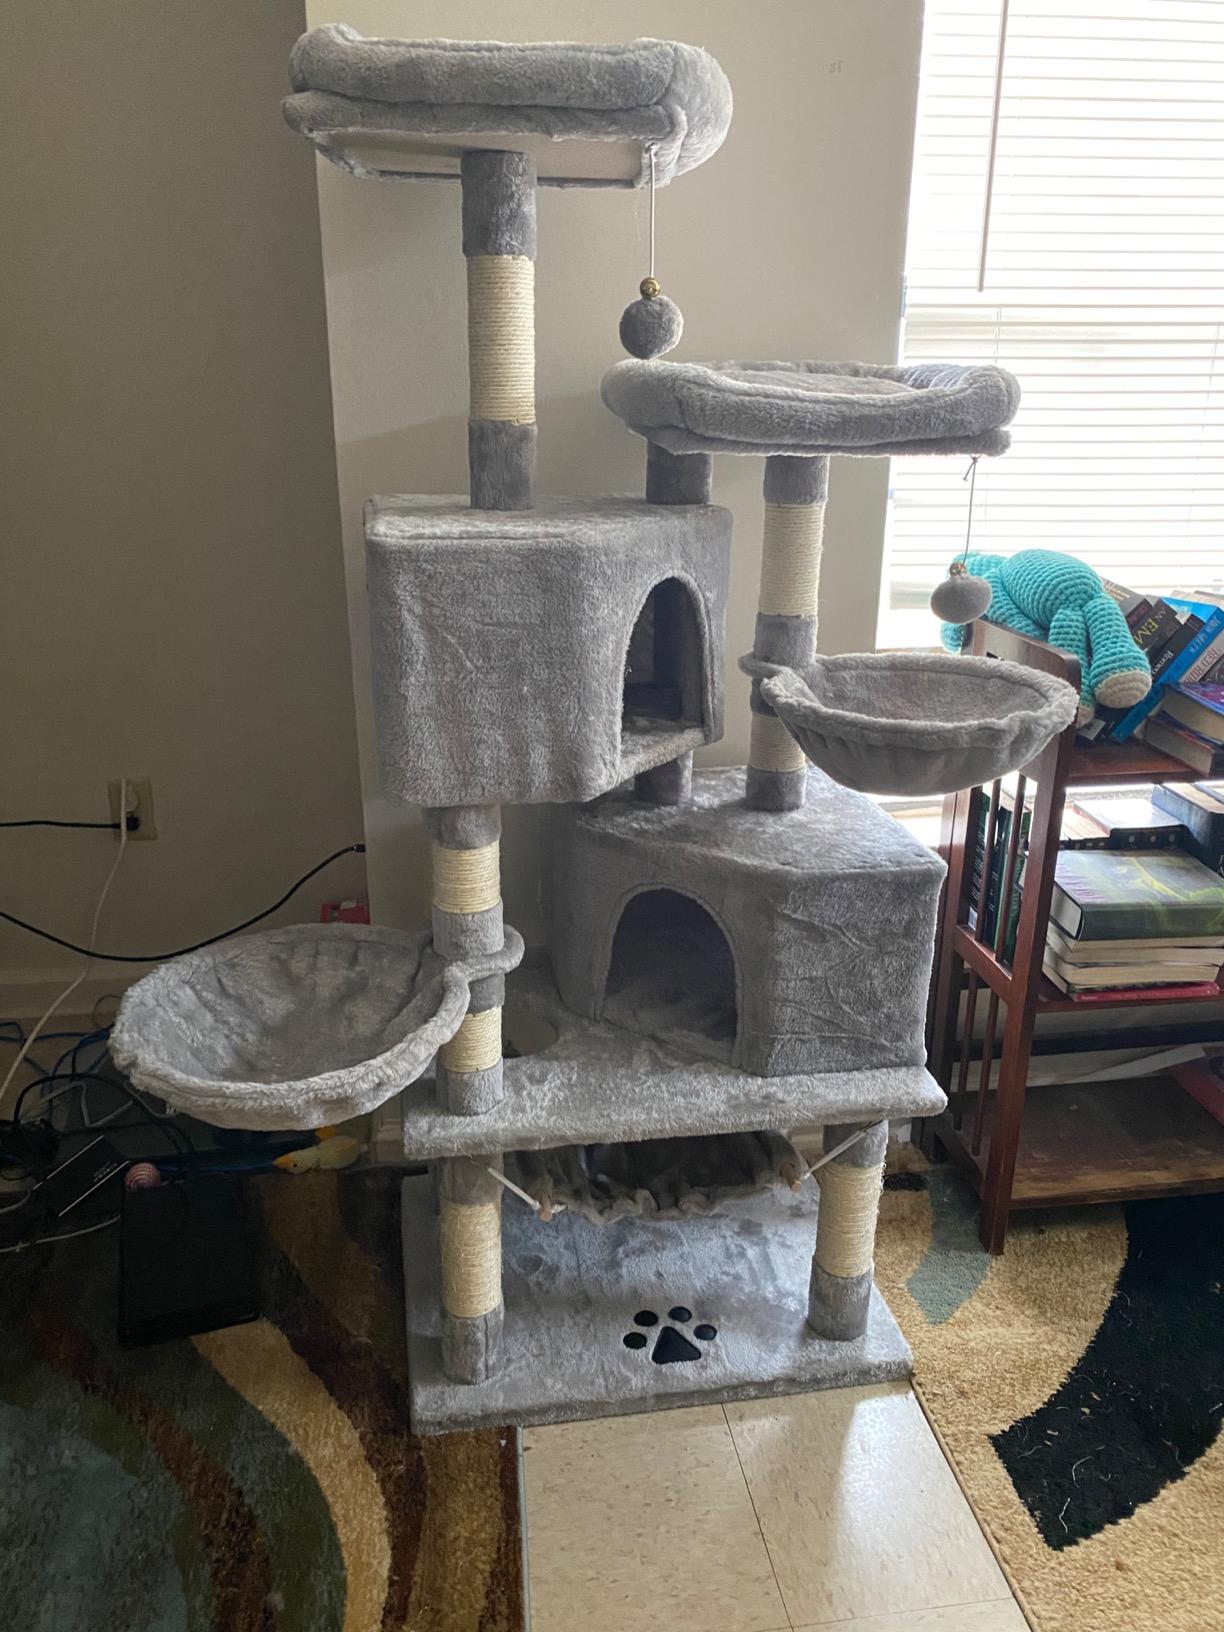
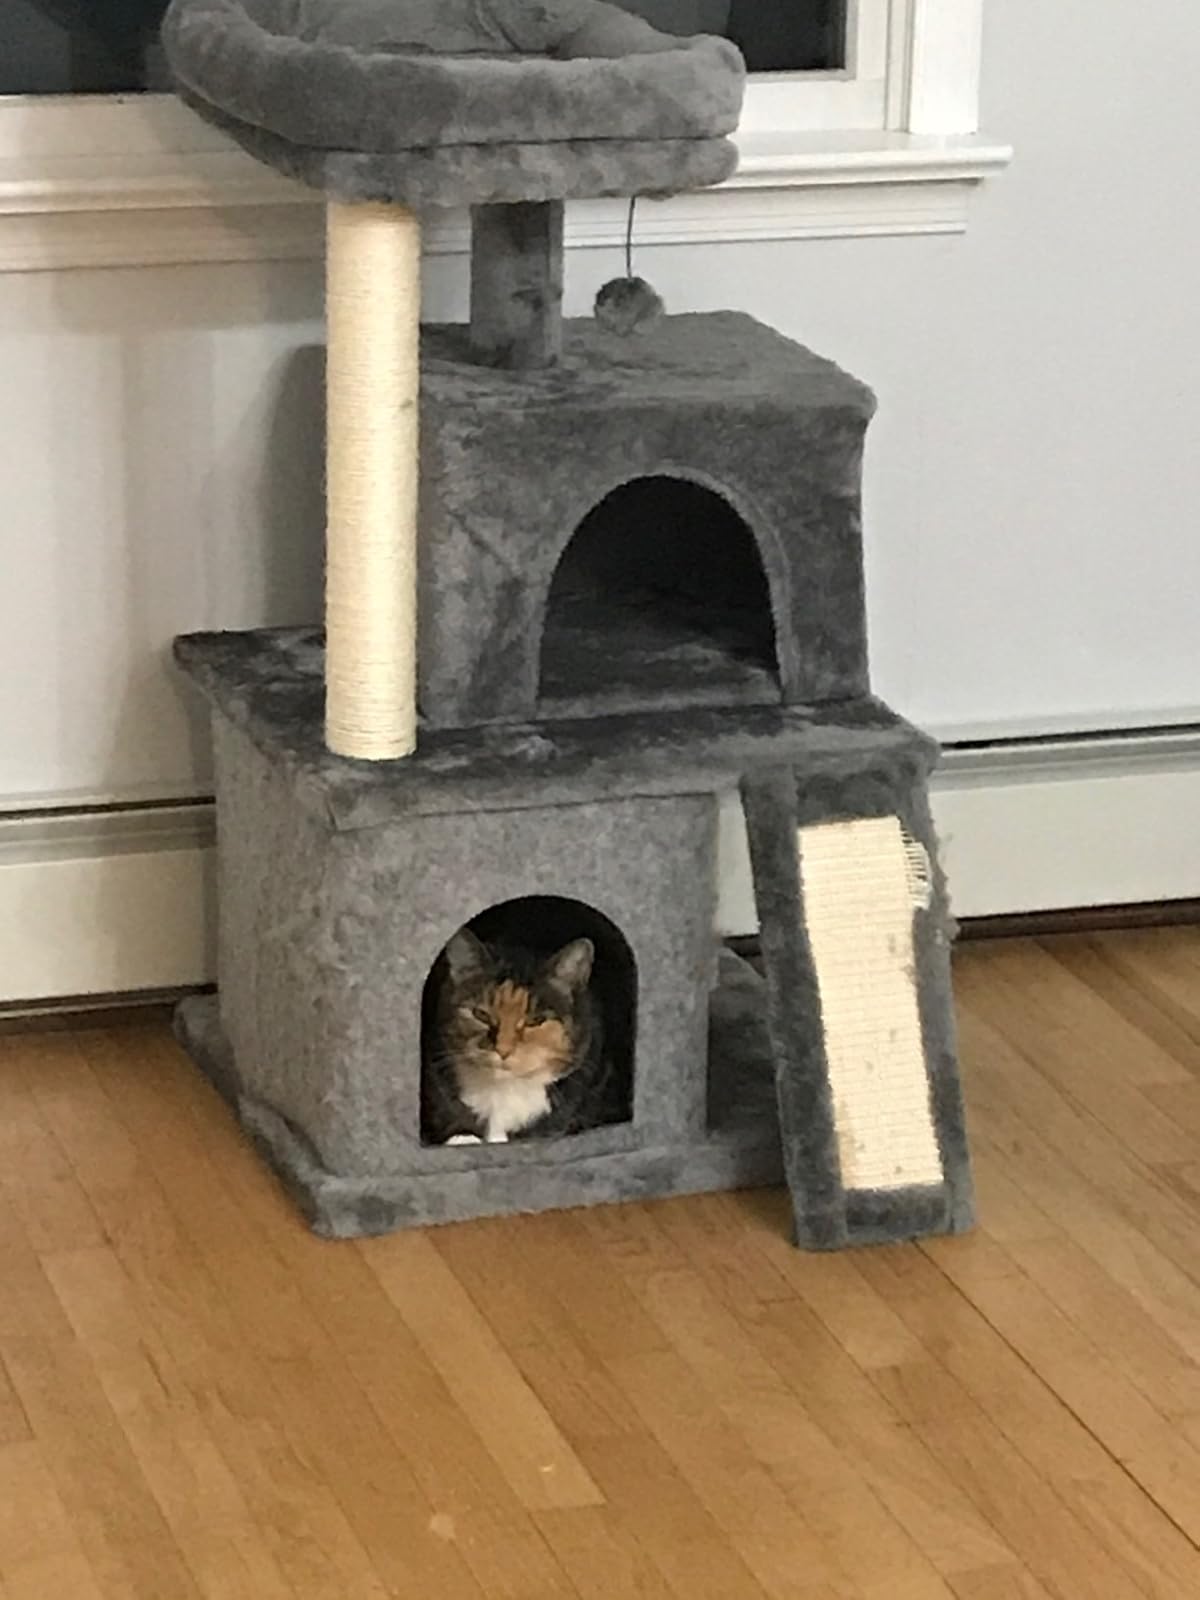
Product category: items_cat tree
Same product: no